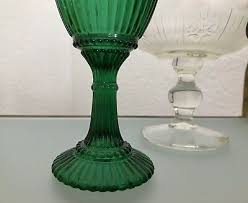
Waste category: glass